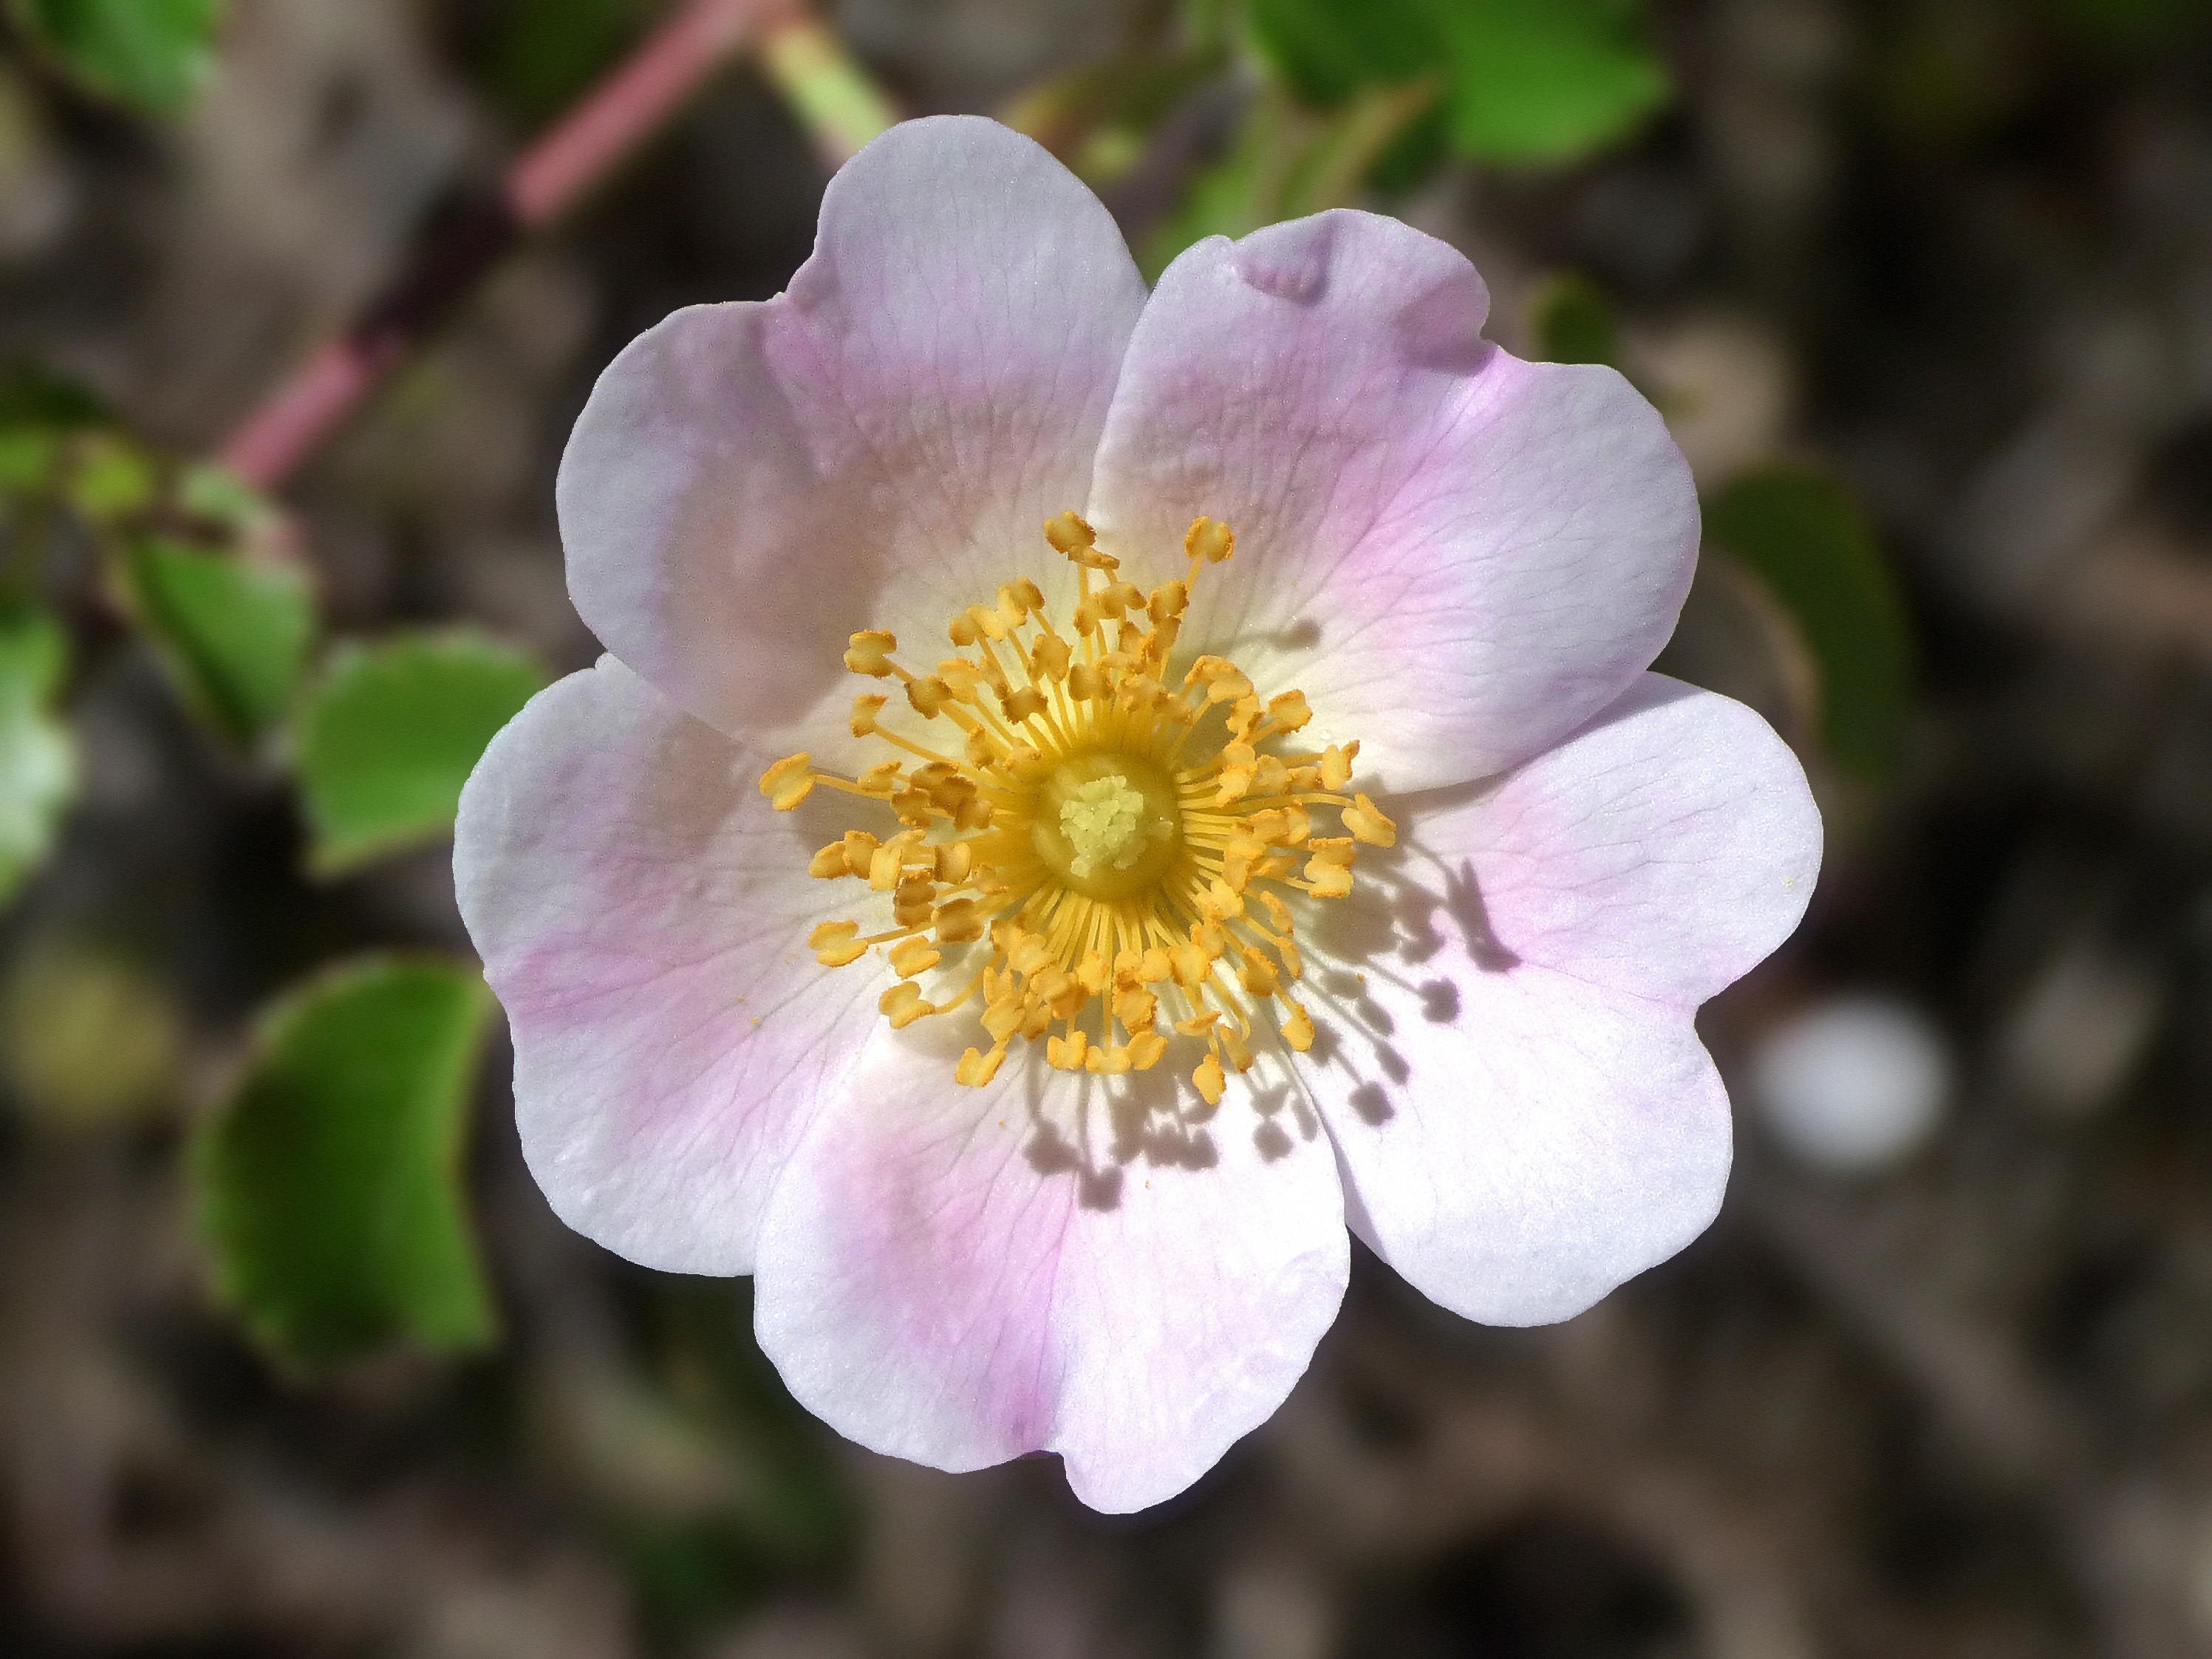
blossom, plant, flower, petal, rose, botany, flora, wild flower, wildflower, beauty, wild rose, macro photography, rosa canina, flowering plant, rose family, burnet rose, land plant, rosa rubiginosa